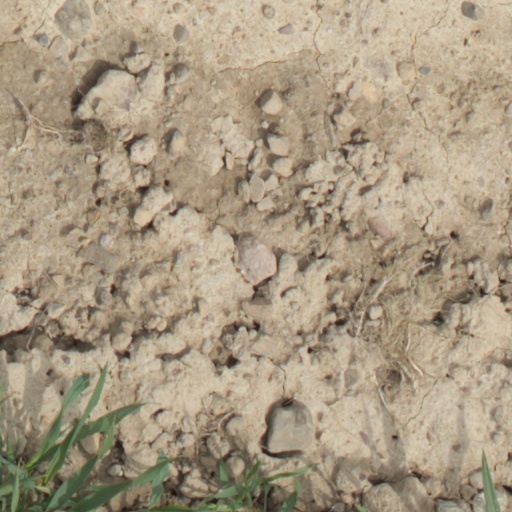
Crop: wheat